Blancpain

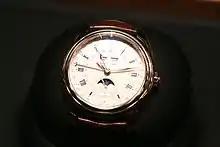
A Villeret wristwatch

In 1926, the Manufacture entered into a partnership with John Harwood and started marketing the first automatic wristwatch. The year 1932 saw the end of the family's management of the firm, which had lasted for over two centuries. On the death of Frédéric-Emile Blancpain, his only daughter, Berthe-Nellie, did not wish to go into watchmaking. The following year, the two members of the staff who had been closest to Frédéric-Emile, Betty Fiechter and André Léal, bought the business. As there was no longer any member of the Blancpain family in control of the firm, the two associates were obliged by law as it stood at the time to change the company name. The firm would be called "Rayville S.A., succ. de Blancpain", "Rayville" being a phonetic anagram of Villeret. Despite this change of name, the identity of the Manufacture was perpetuated, and the characteristics of the brand were preserved.